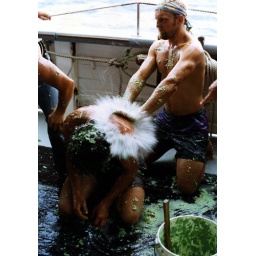
A polliwog's initiation ceremony. The white ring is a water balloon in the process of exploding.